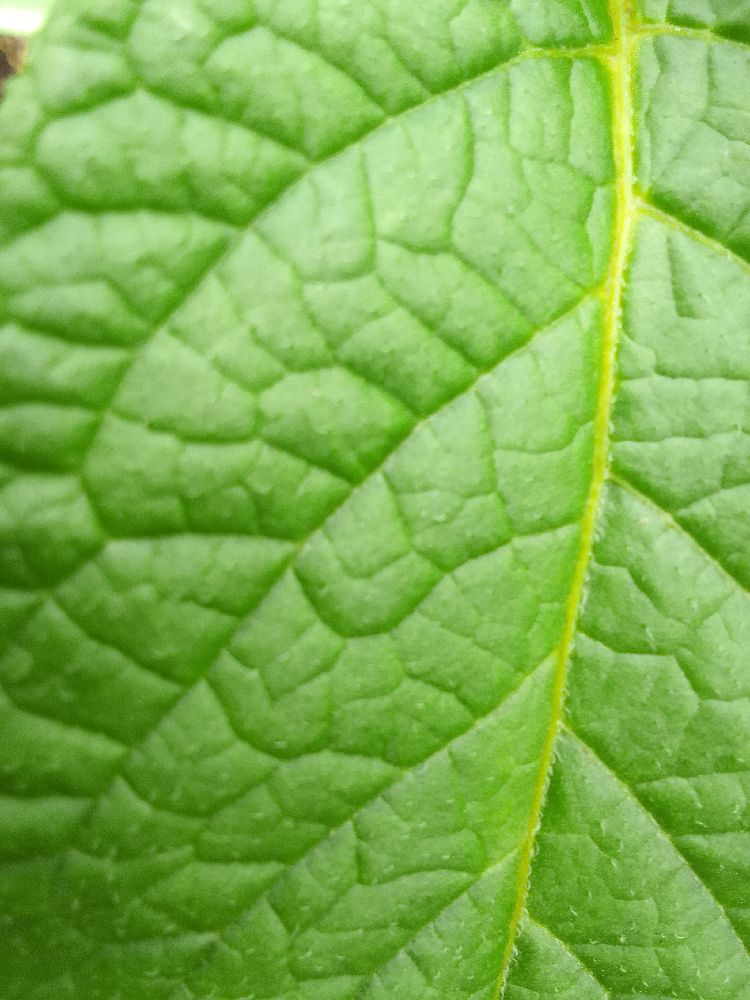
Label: Healthy